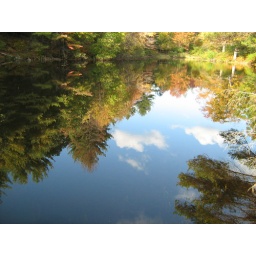
trees in water